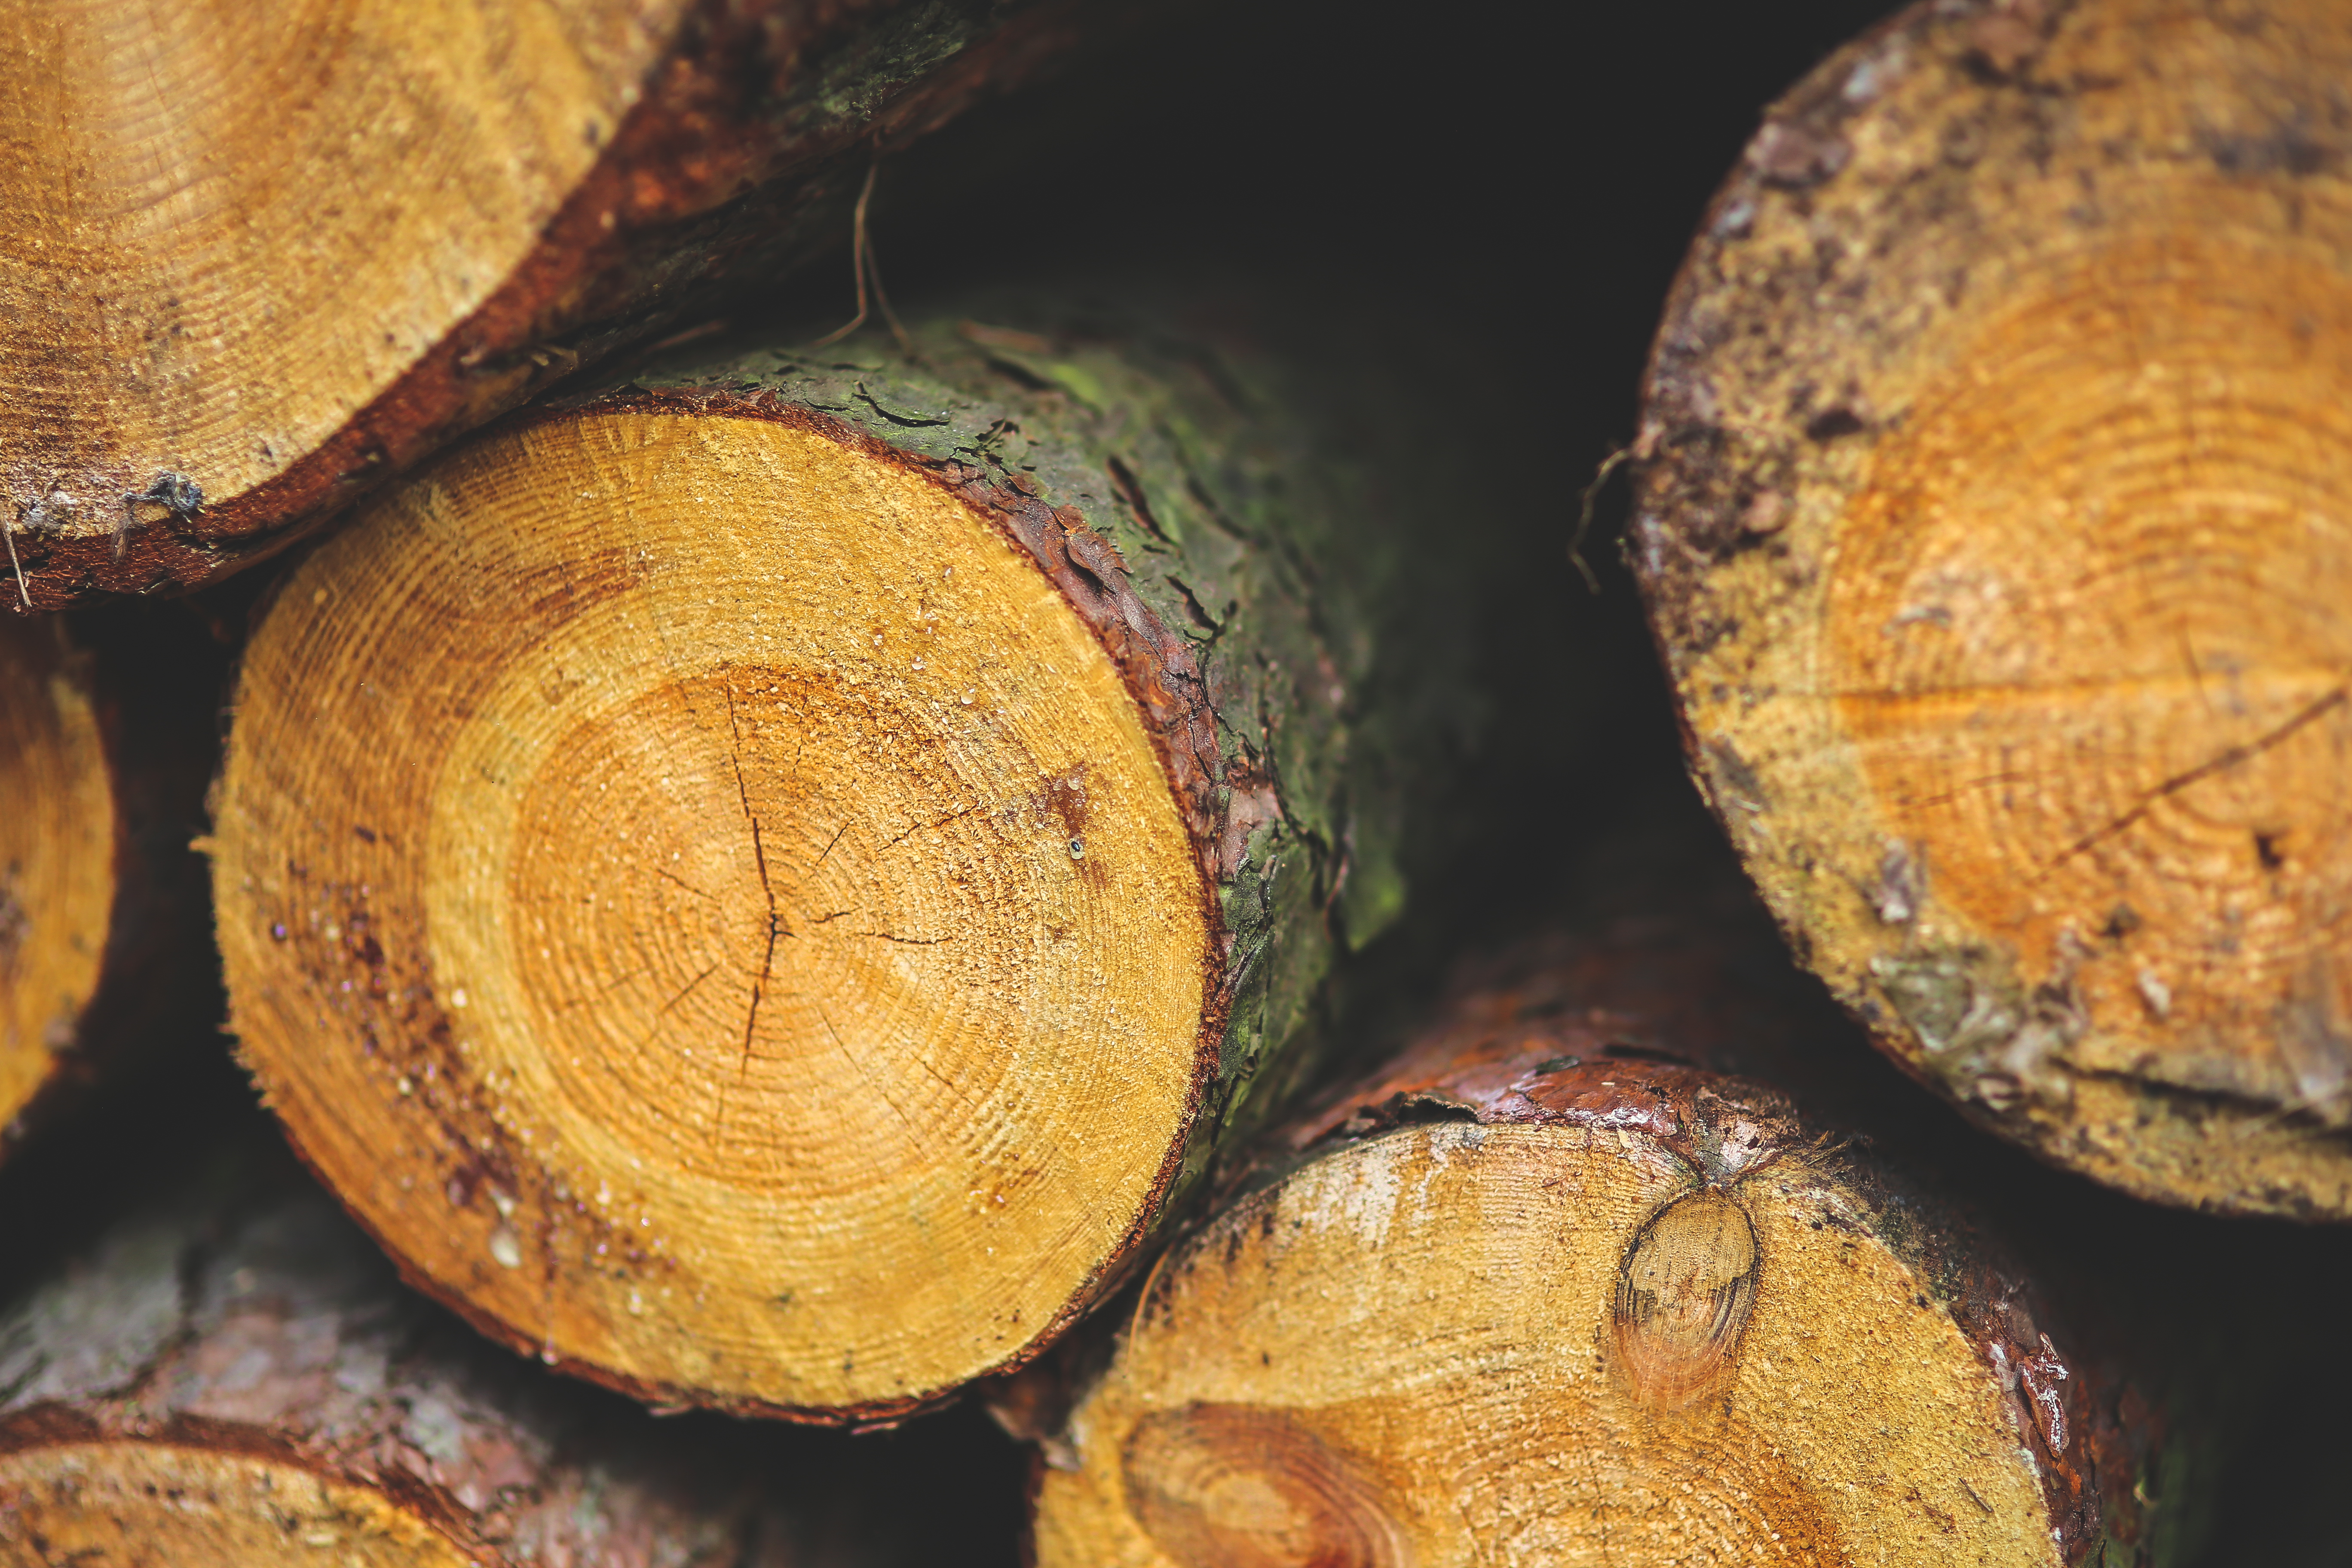
tree, forest, plant, wood, photography, leaf, trunk, food, produce, autumn, stack, lumber, stacked wood, close up, coconut, stacked, forestry, stems, timber, tree trunks, macro photography, man made object, medicinal mushroom, logger